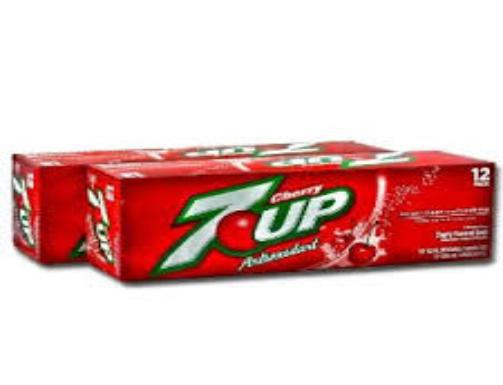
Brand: Cherry 7Up
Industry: Food